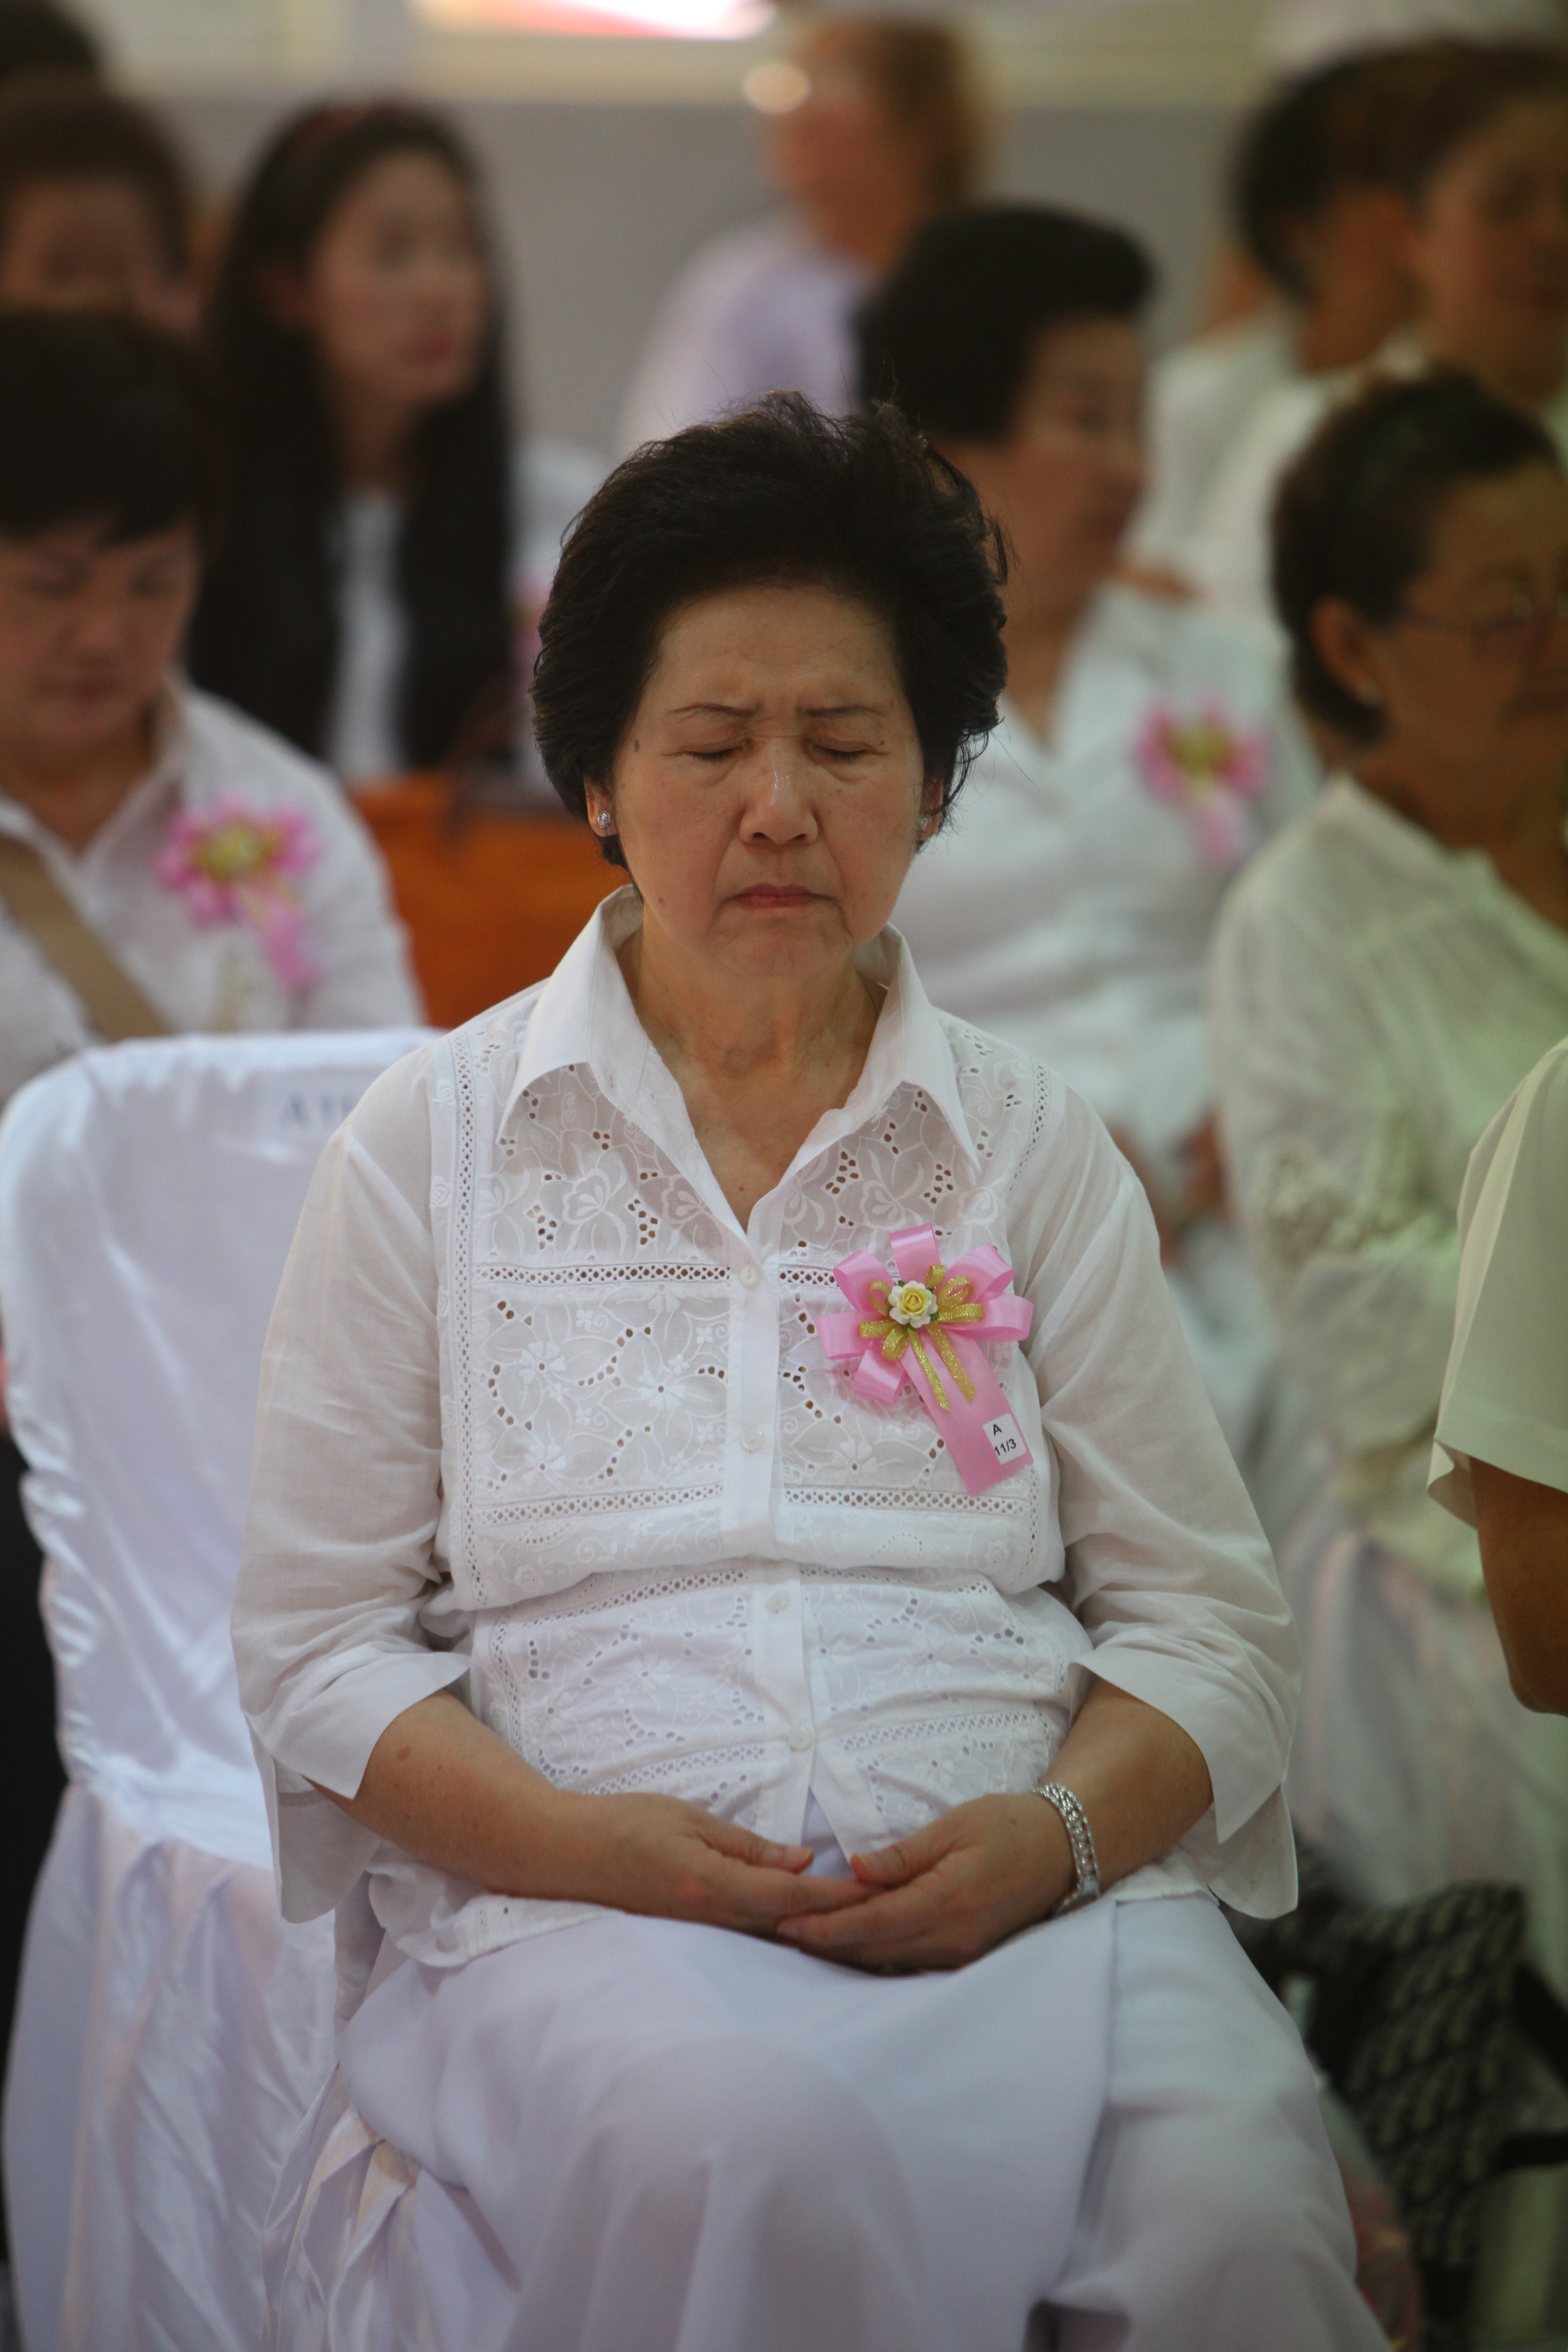
person, people, woman, asia, child, marriage, praying, thailand, ceremony, elderly, ritual, buddhists